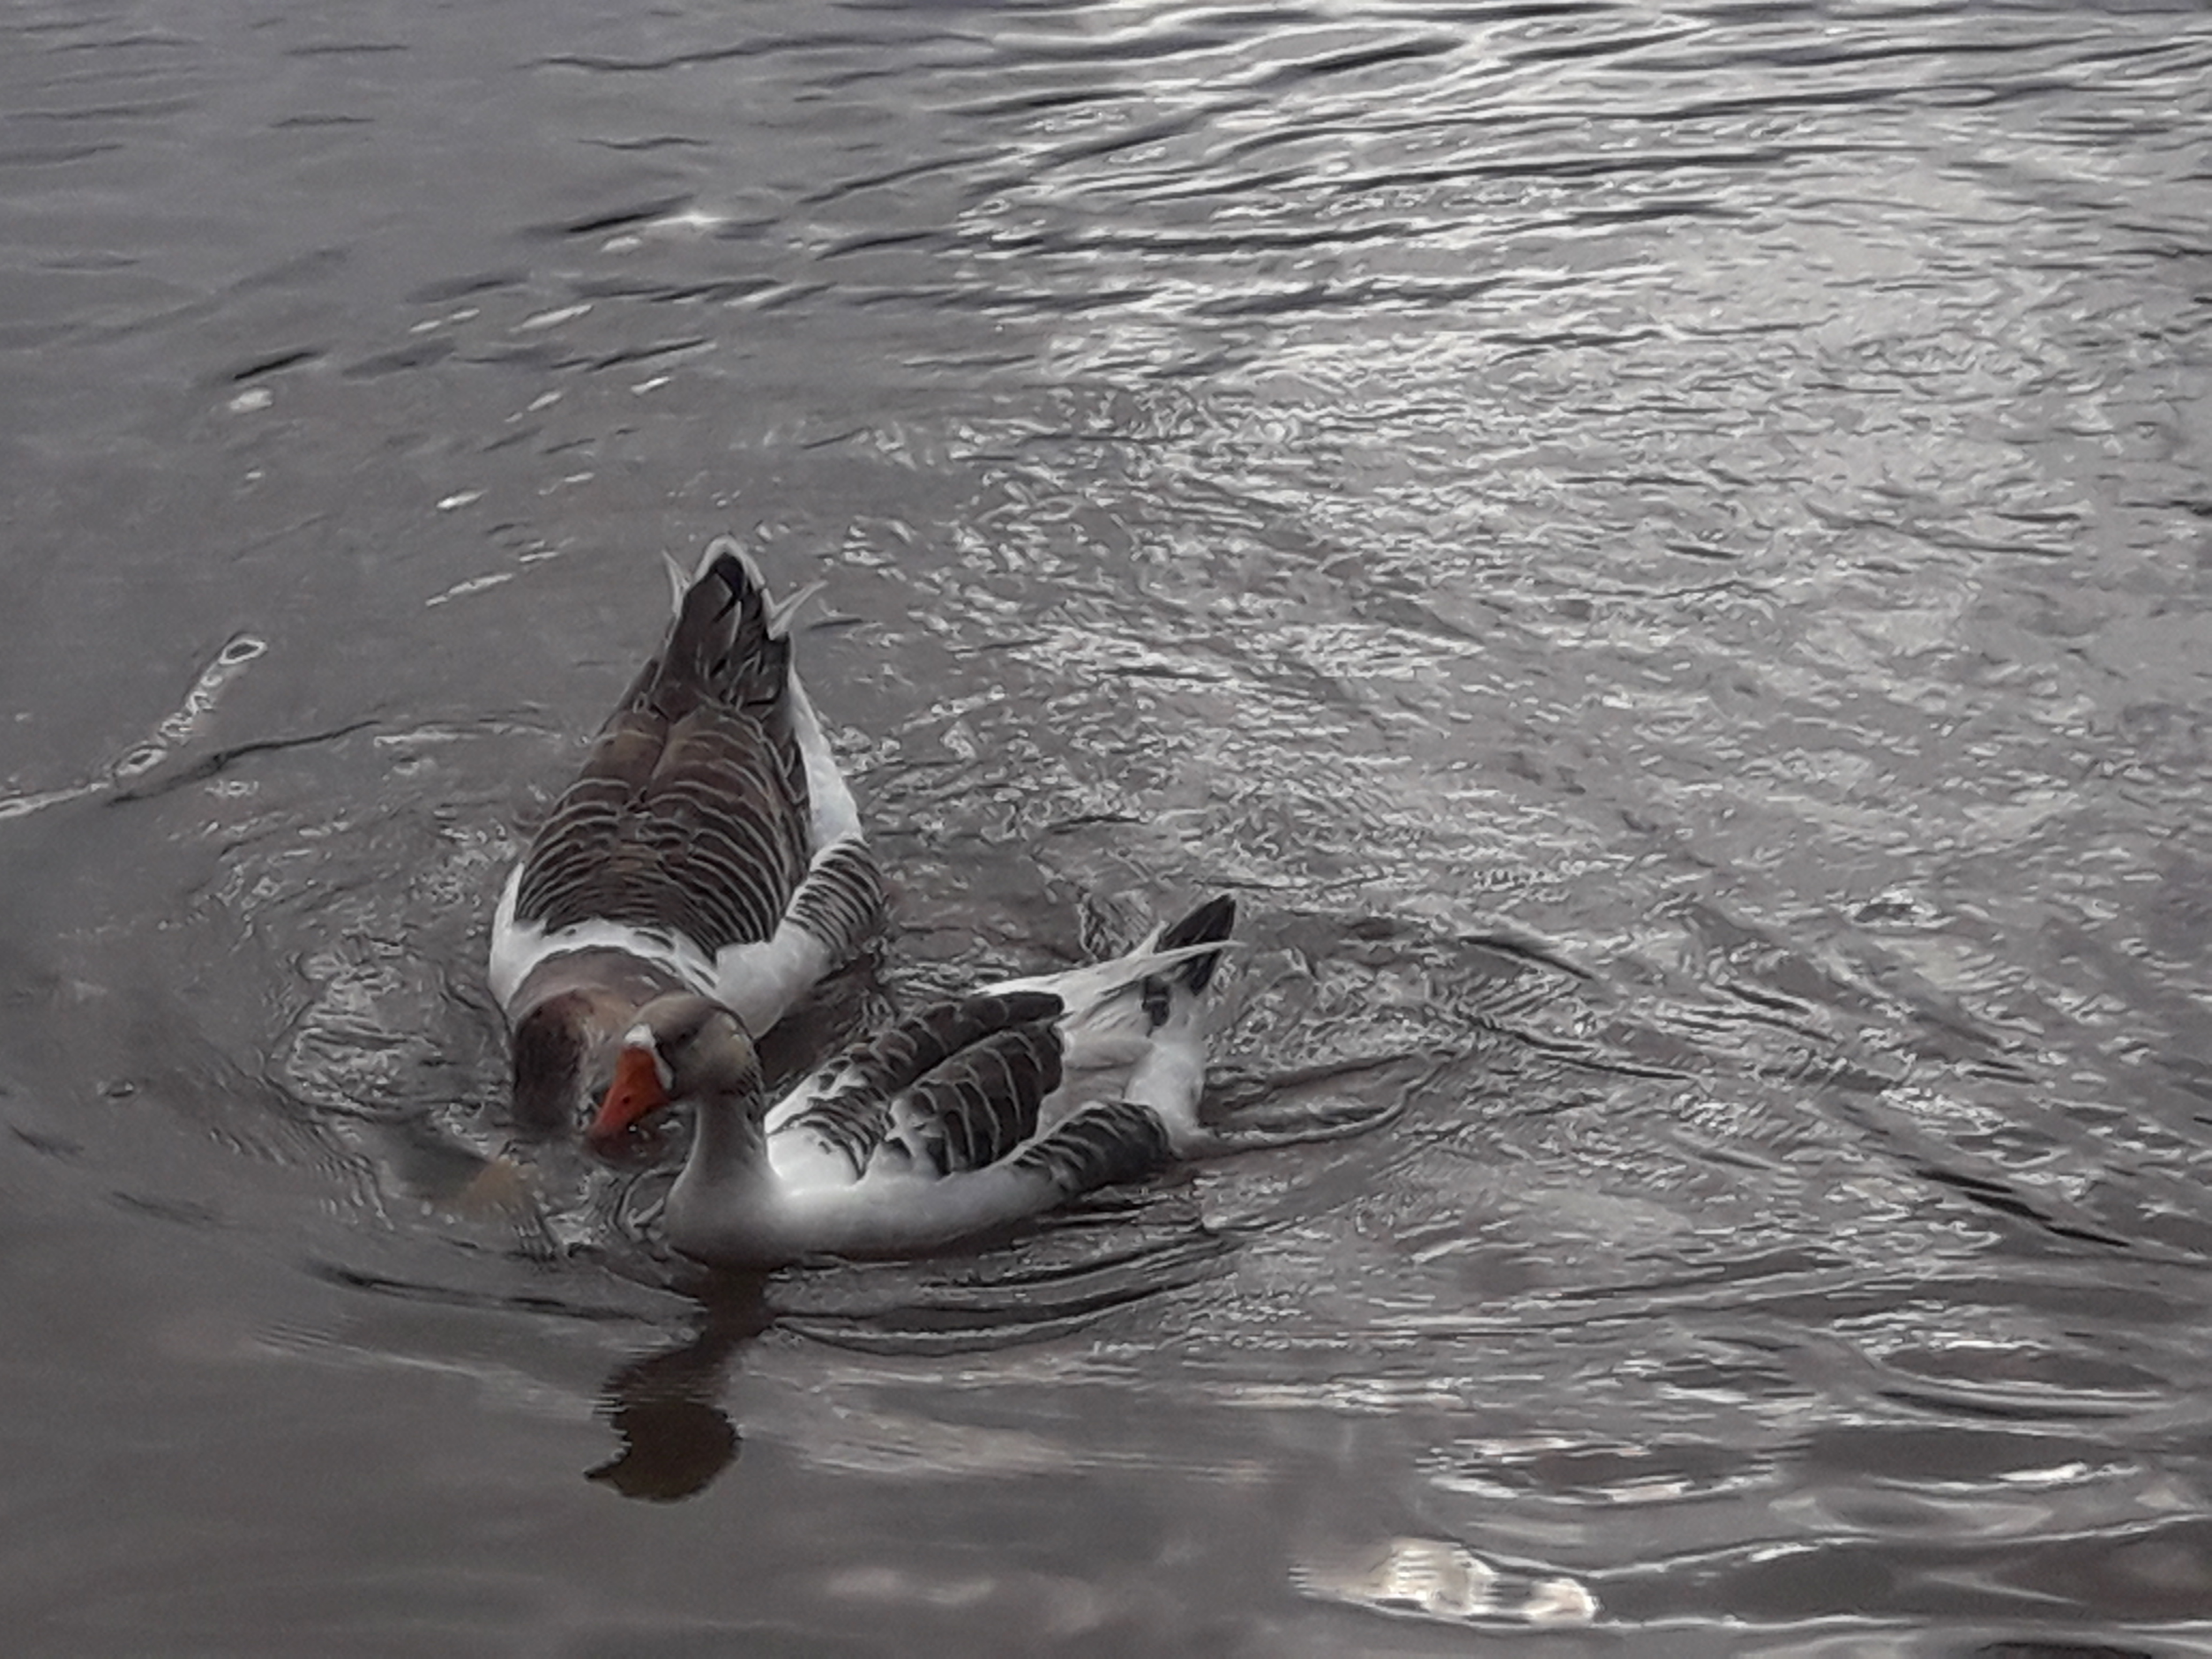
ducks, lake, farm, duck, bird, water bird, water, waterfowl, geese and swans, beak, seaduck, mallard, mergus, fowl, wildlife